Hani Hanjour

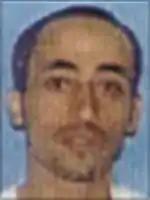
A photograph of Hanjour, released by the FBI.

The ELS Language Center at Oakland University said Hanjour reached a level of proficiency sufficient to "survive very well in the English language". However, in January 2001, Arizona JetTech flight school managers reported him to the FAA at least five times because his English was inadequate for the commercial pilot certificate he had already obtained. It took him five hours to complete an oral exam meant to last just two hours, said Peggy Chevrette. Hanjour failed UA English classes with a 0.26 GPA and a JetTech manager said "He could not fly at all." The certificate was a requirement for him to join the Saudi Arabian pilot's academy. His FAA certificate had become invalid late in 1999 when he failed to take a mandatory medical examination. In February, Hanjour began advanced simulator training in Mesa, Arizona.